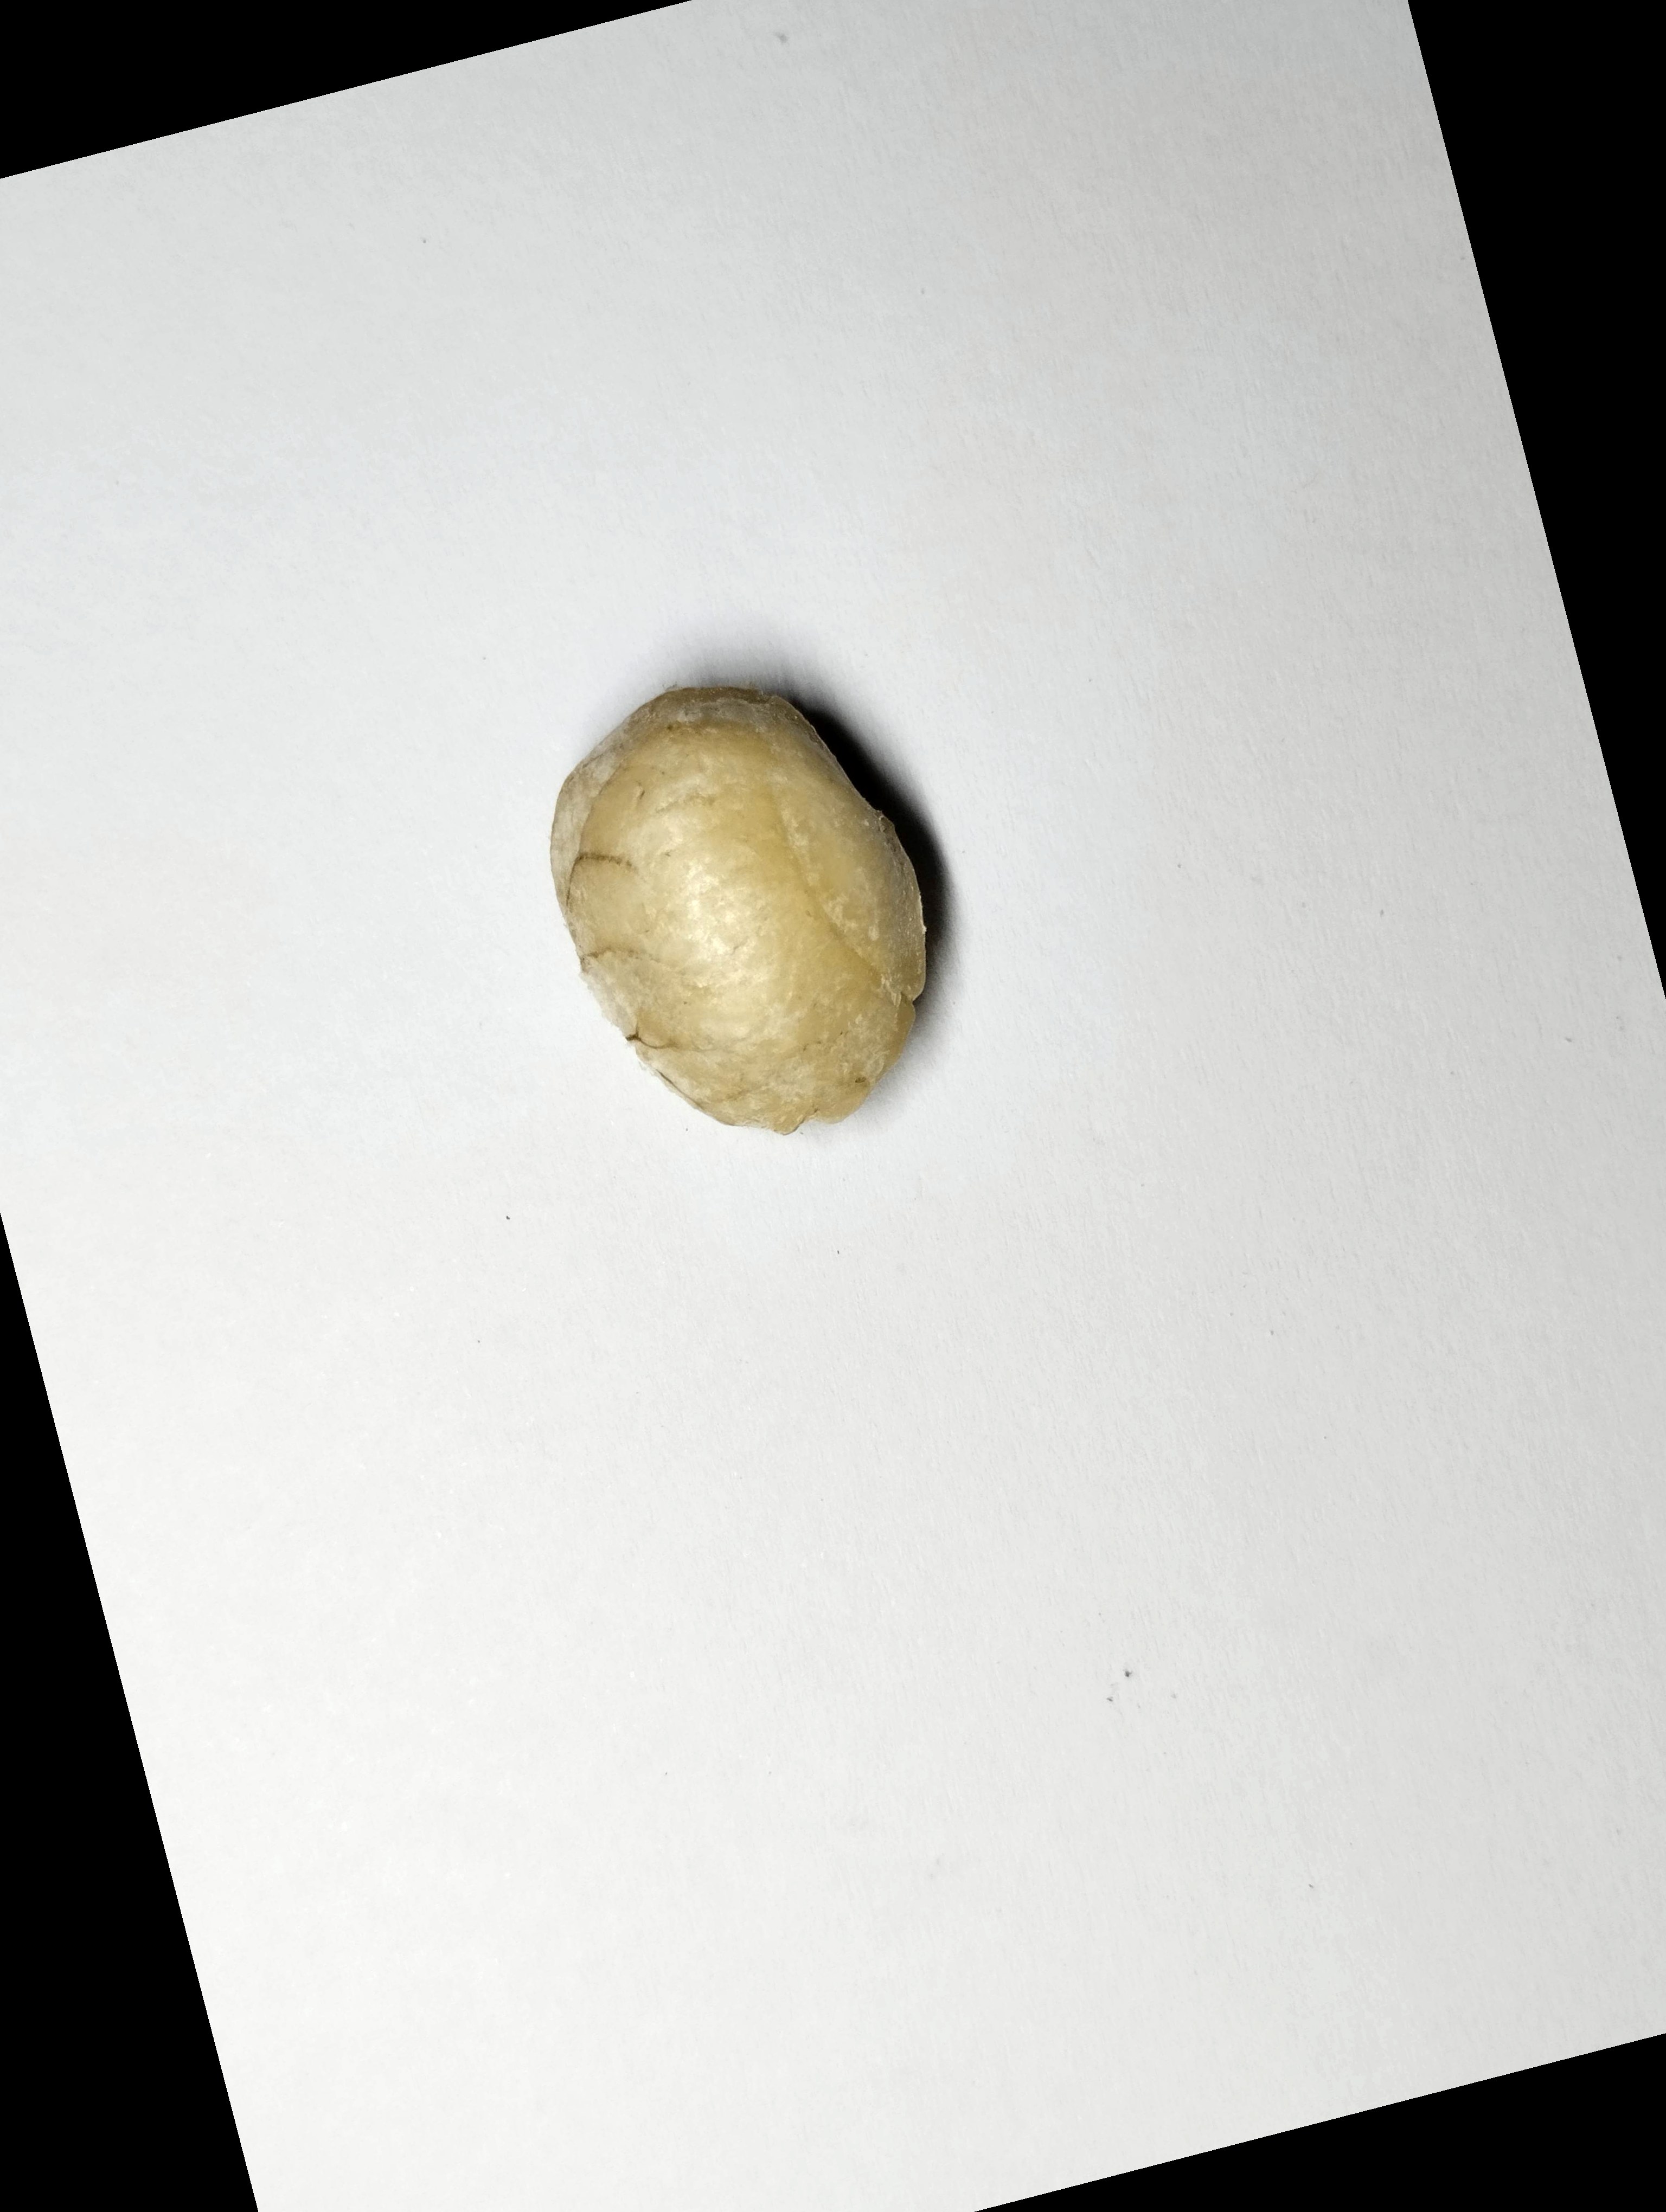
Label: bagus (good seed)